Anglo-Saxon charters

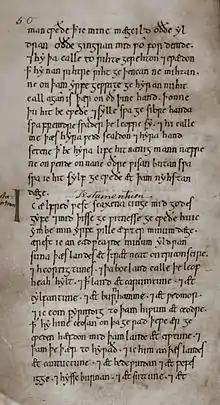
Opening page of Alfred the Great's will drawn up circa 885 (11th-century copy)

The second most common form of Anglo-Saxon charter, although far fewer in number than the diploma, is the royal writ. These differed from the diploma in both form and function. A writ was an instruction from the king to a named official or group of recipients. It started with a greeting and was authenticated by a royal seal. The writ did not require witnesses and was often written in Old English. Under the Normans, the use of writs was extended to cover many other aspects of royal business and was written in Latin. Florence Harmer provided the text (and translation when written in Old English) of 120 pre-Conquest royal writs.